Lands of Threepwood

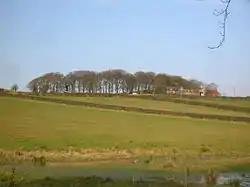
Threepwood Farm

The lands of Threepwood lay in the Barony of Beith, Regality of Kilwinning and Bailiary of Cunninghame. The lands may have once reached as far as the Barrcraigs as the Cross of Brakraigs (sic) is shown on Blaeu's map suggesting that Kilwinning Abbey's lands extended to this point. The march or boundary to the east was with the Barony of Auchinbathie, to the west were the lands of Auchingown Stewart and Brownmuir (Brimmer); to the south-west those of Hessilhead and to the south the march was the lands of Shutterflat.